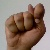
The image shows a hand gesture representing the letter 'T' in Indian Sign Language.